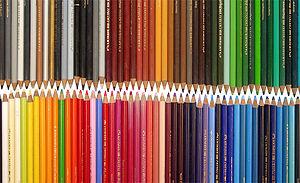
Les qualia viennent du latin qualis qui signifie quel, de quelle sorte, de quelle espèce, de quelle nature. Les qualia ou conscience phénoménale sont le contenu subjectif de l'expérience d'un état mental. La compréhension des qualia est l'un des problèmes centraux de la philosophie de l'esprit. Pour certains, l'existence des qualia ne peut pas s'expliquer par les neurosciences et les sciences cognitives.